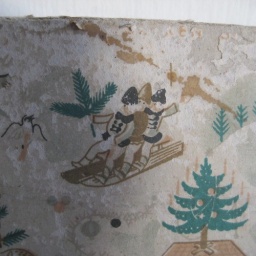
I think this was an old chocolate box originally. It had glass Christmas baubles in it when I got it.